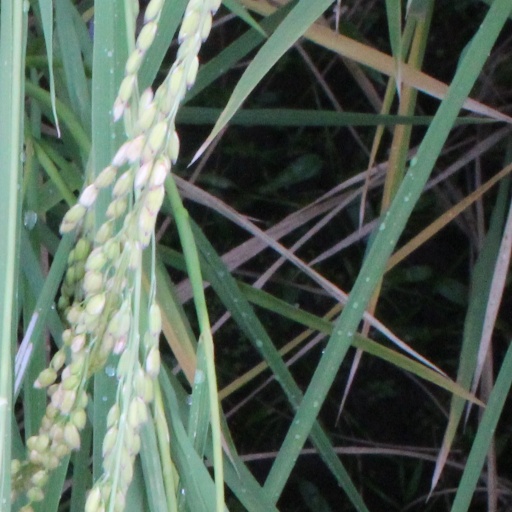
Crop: rice